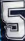
Number: 5